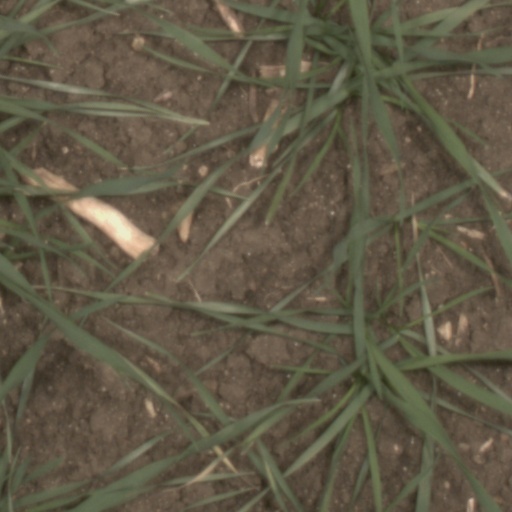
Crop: wheat